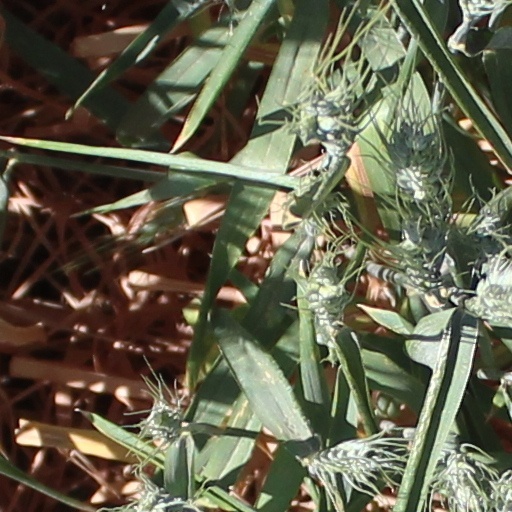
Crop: wheat